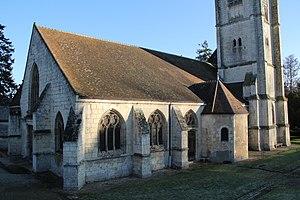
L'église Saint-Hilaire, à Nogent-le-Rotrou, Eure-et-Loir, France.
L'église Saint-Hilaire est une église catholique située sur la commune de Nogent-le-Rotrou, dans le département français d'Eure-et-Loir.